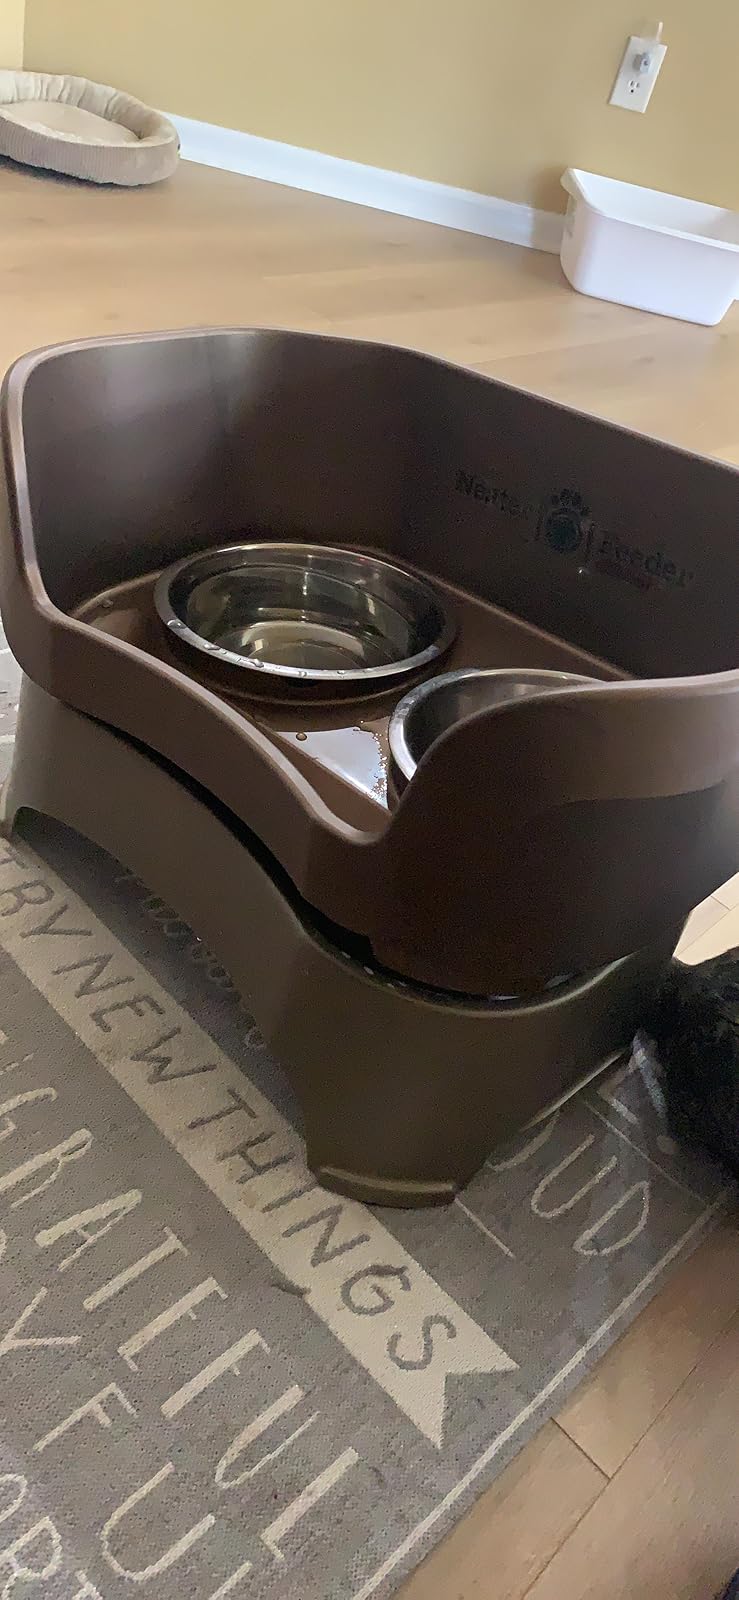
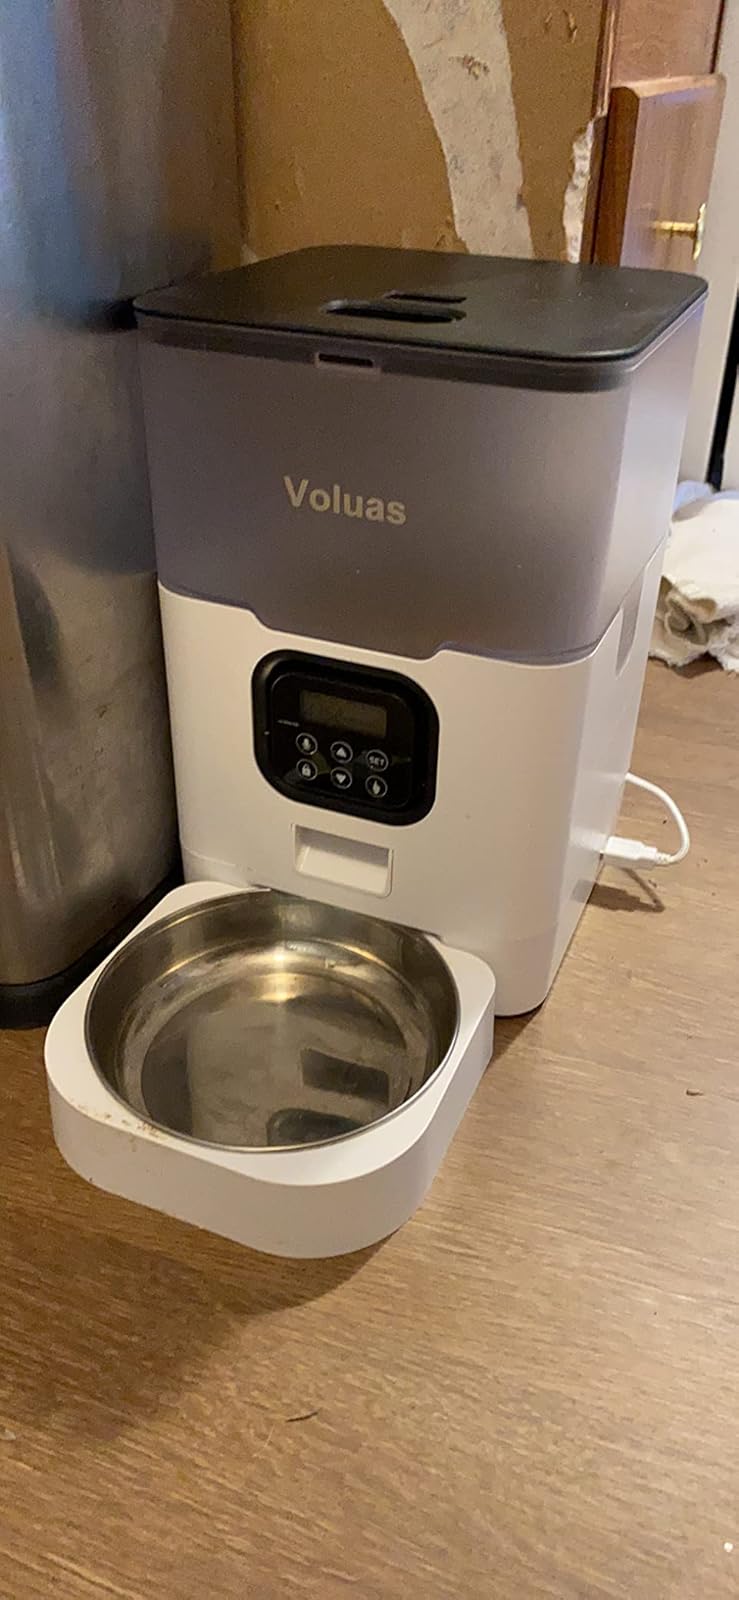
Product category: items_feeder
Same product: no